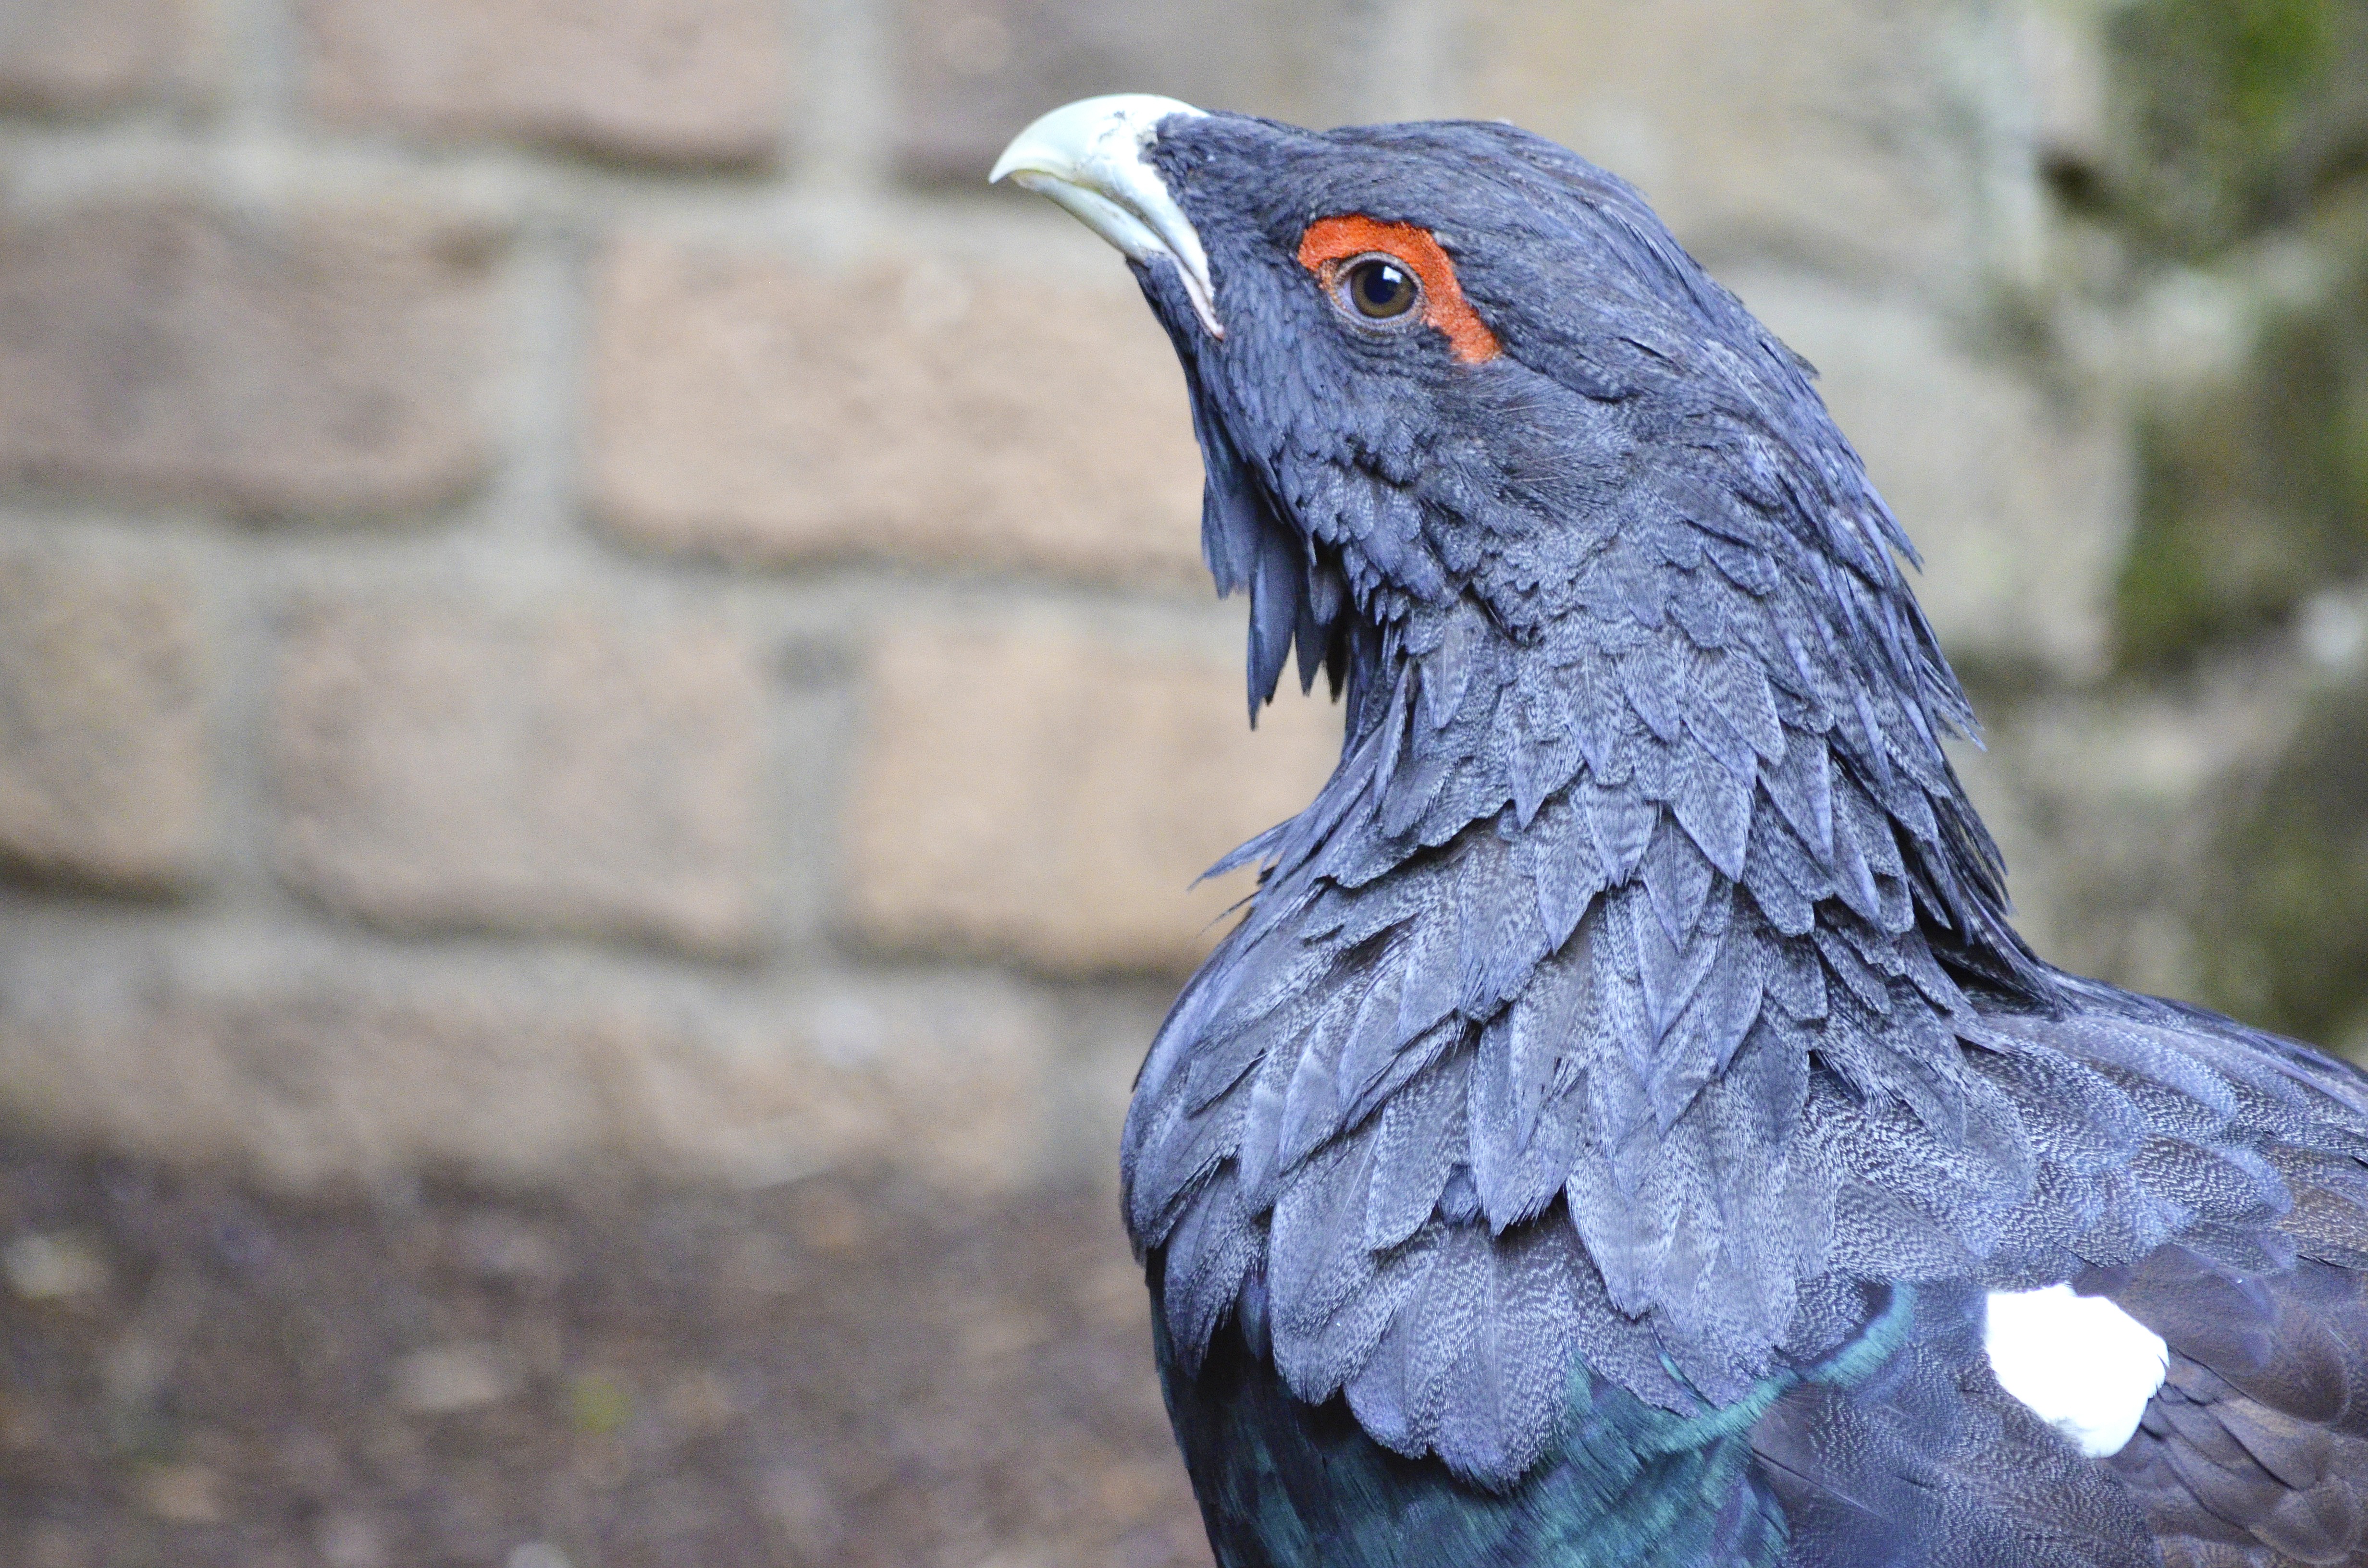
forest, bird, wing, wildlife, beak, eagle, blue, fauna, bird of prey, close up, wild animal, vertebrate, raven, species, scheu, males, pheasant like, auerhahn, tetrao urogallus, capercaillie, perching bird, pigeons and doves